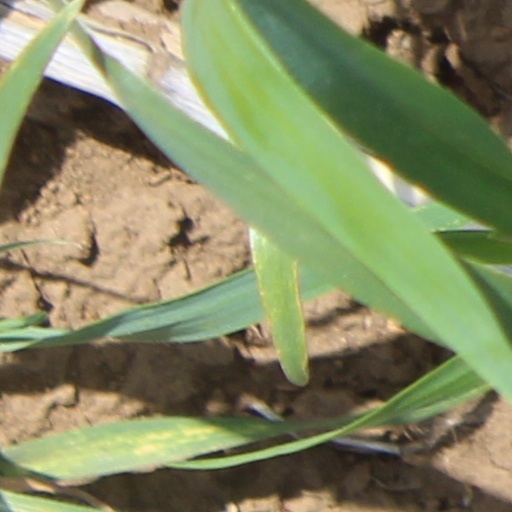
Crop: wheat